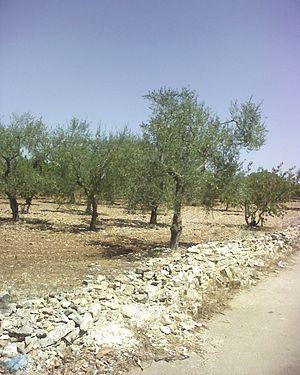
Bari est une ville italienne de plus de 315 000 habitants, chef-lieu de la ville métropolitaine de Bari et de la région des Pouilles, sur la côte adriatique.